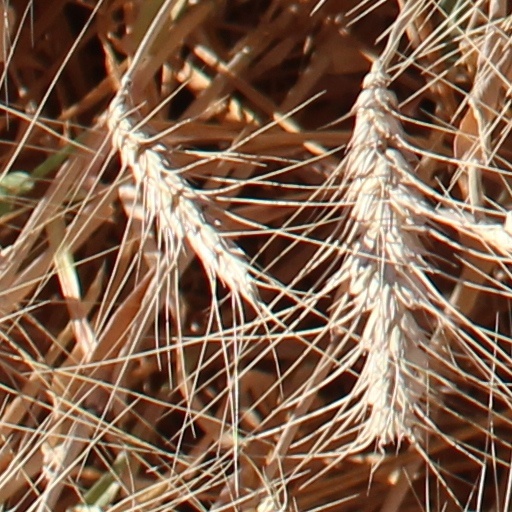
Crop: wheat